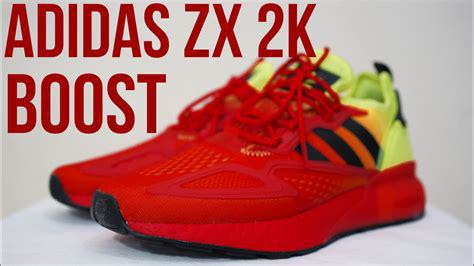
Brand: Adidas
Model: ZX 2K Boost